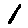
Label: 1